Brewster F2A Buffalo

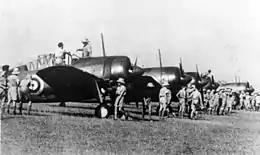
Brewster Buffalo Mk Is being inspected by RAF personnel at RAF Sembawang, Singapore in April 1941.

Facing a shortage of combat aircraft in January 1940, the British Purchasing Commission was established to acquire U.S. aircraft that would help supplement domestic production. Among the U.S. fighter aircraft that caught the Commission's attention was the Brewster. The remaining 32 B-339 aircraft ordered by the Belgians, suspended at the fall of France, were passed on to the United Kingdom. Appraisal by Royal Air Force acceptance personnel criticized it on numerous points including inadequate armament and lack of pilot armor, poor high-altitude performance, engine overheating, maintenance issues, and cockpit controls, while it was praised for its handling, roomy cockpit, and visibility. With a top speed of about at , but with fuel starvation issues over , it was considered unfit for duty in western Europe. Still desperately in need of fighter aircraft in the Pacific and Asia for British and Commonwealth air forces, the UK ordered an additional 170 aircraft under the type specification "B-339E".